2006 Chávez speech at the United Nations

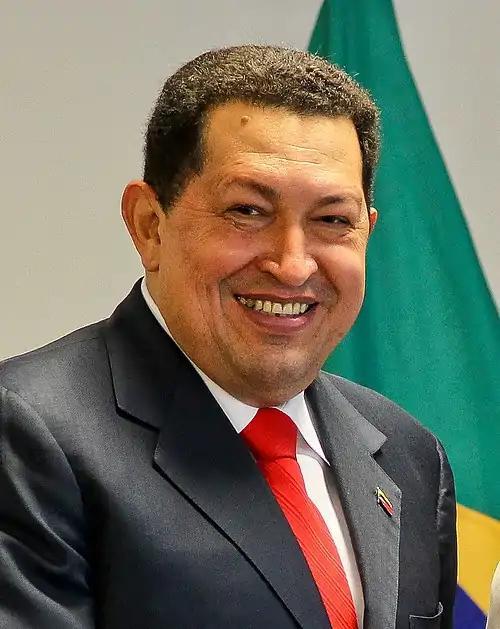
Hugo Chávez in Brasília, Brazil, 2011

On 20 September 2006, Venezuelan President Hugo Chávez delivered a speech to the United Nations General Assembly denouncing U.S. President George W. Bush, with particular focus on foreign policy. The speech received international praise due in part to the strong worldwide unpopularity of the policies of the George W. Bush administration. While the speech was received with sustained applause in the General Assembly, and even from some in the United States, particularly on the left wing, it was met with abrasive bipartisan criticism by many public and elected officials in the United States. Despite the criticism that this speech attracted from U.S. officials, Chavez' UN speech came at a time when then President George W. Bush's approval rating was at an all-time low among the American public, and support for the speech was higher than many experts would expect.